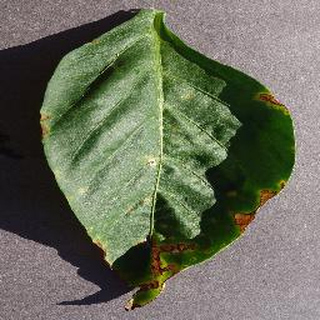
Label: bell_pepper_bacterial_spot